Aru Islands Regency

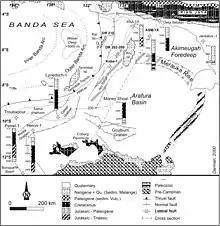
Geologic map of Aru Islands

The Aru Islands are the easternmost archipelago in Maluku province, and are located in the Arafura Sea south of West Papua (province), New Guinea and north of Australia. The total area of the islands is 6,426.77 km (2,481.39 sq mi). The largest island is Tanahbesar (also called Wokam); Dobo, the chief port of the islands, is on Wamar, just off Tanahbesar. The other five main islands are Kola, Kobroor, Maikoor, Koba, and Trangan. The main islands rise to low hills, and are separated by meandering channels. Geologically, unlike the rest of Maluku, the group is part of the Australian continent, along with New Guinea, Tasmania, Waigeo, and Raja Ampat on the Australian Plate.